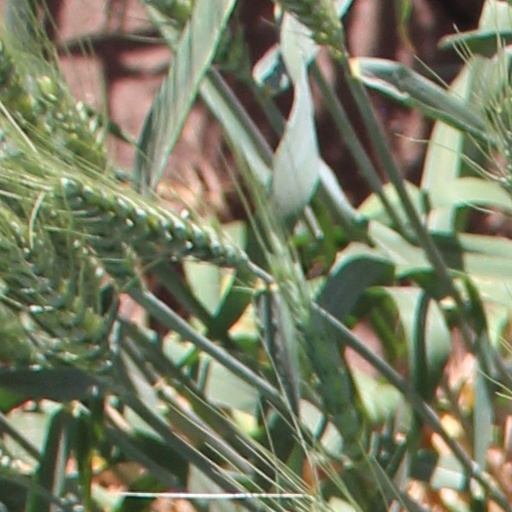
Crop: wheat